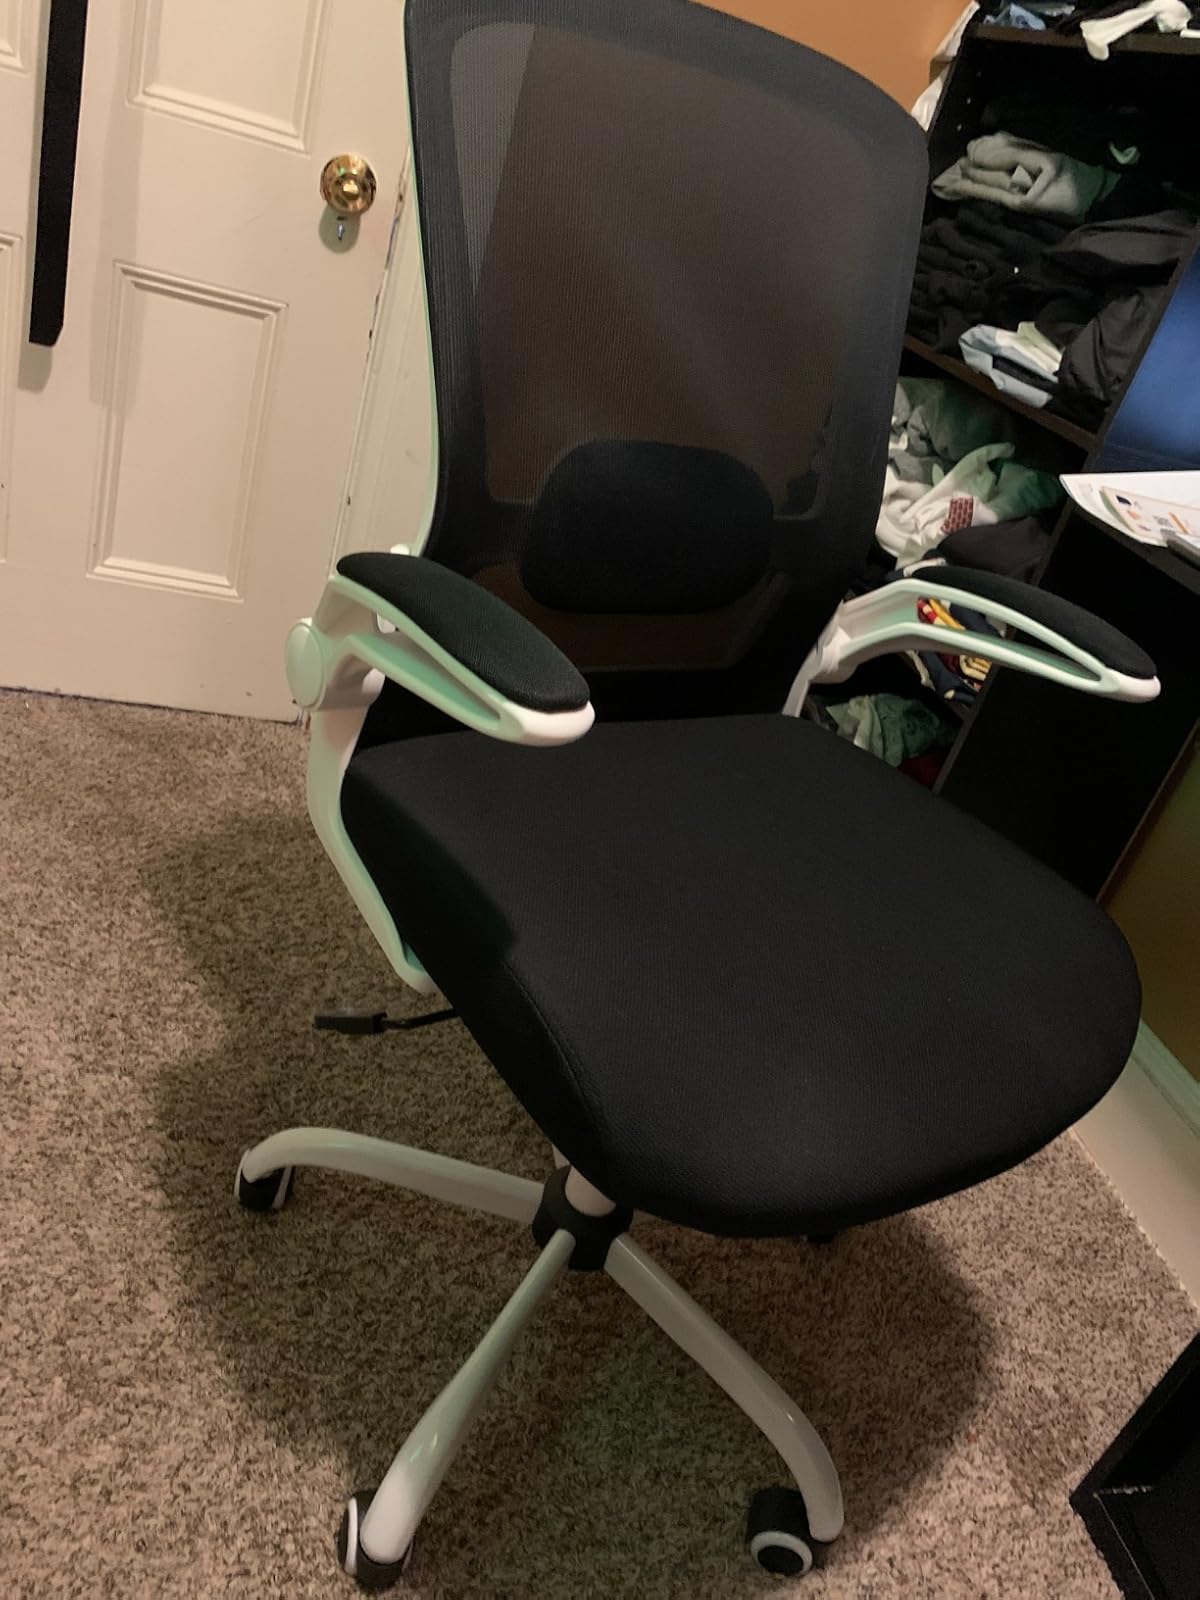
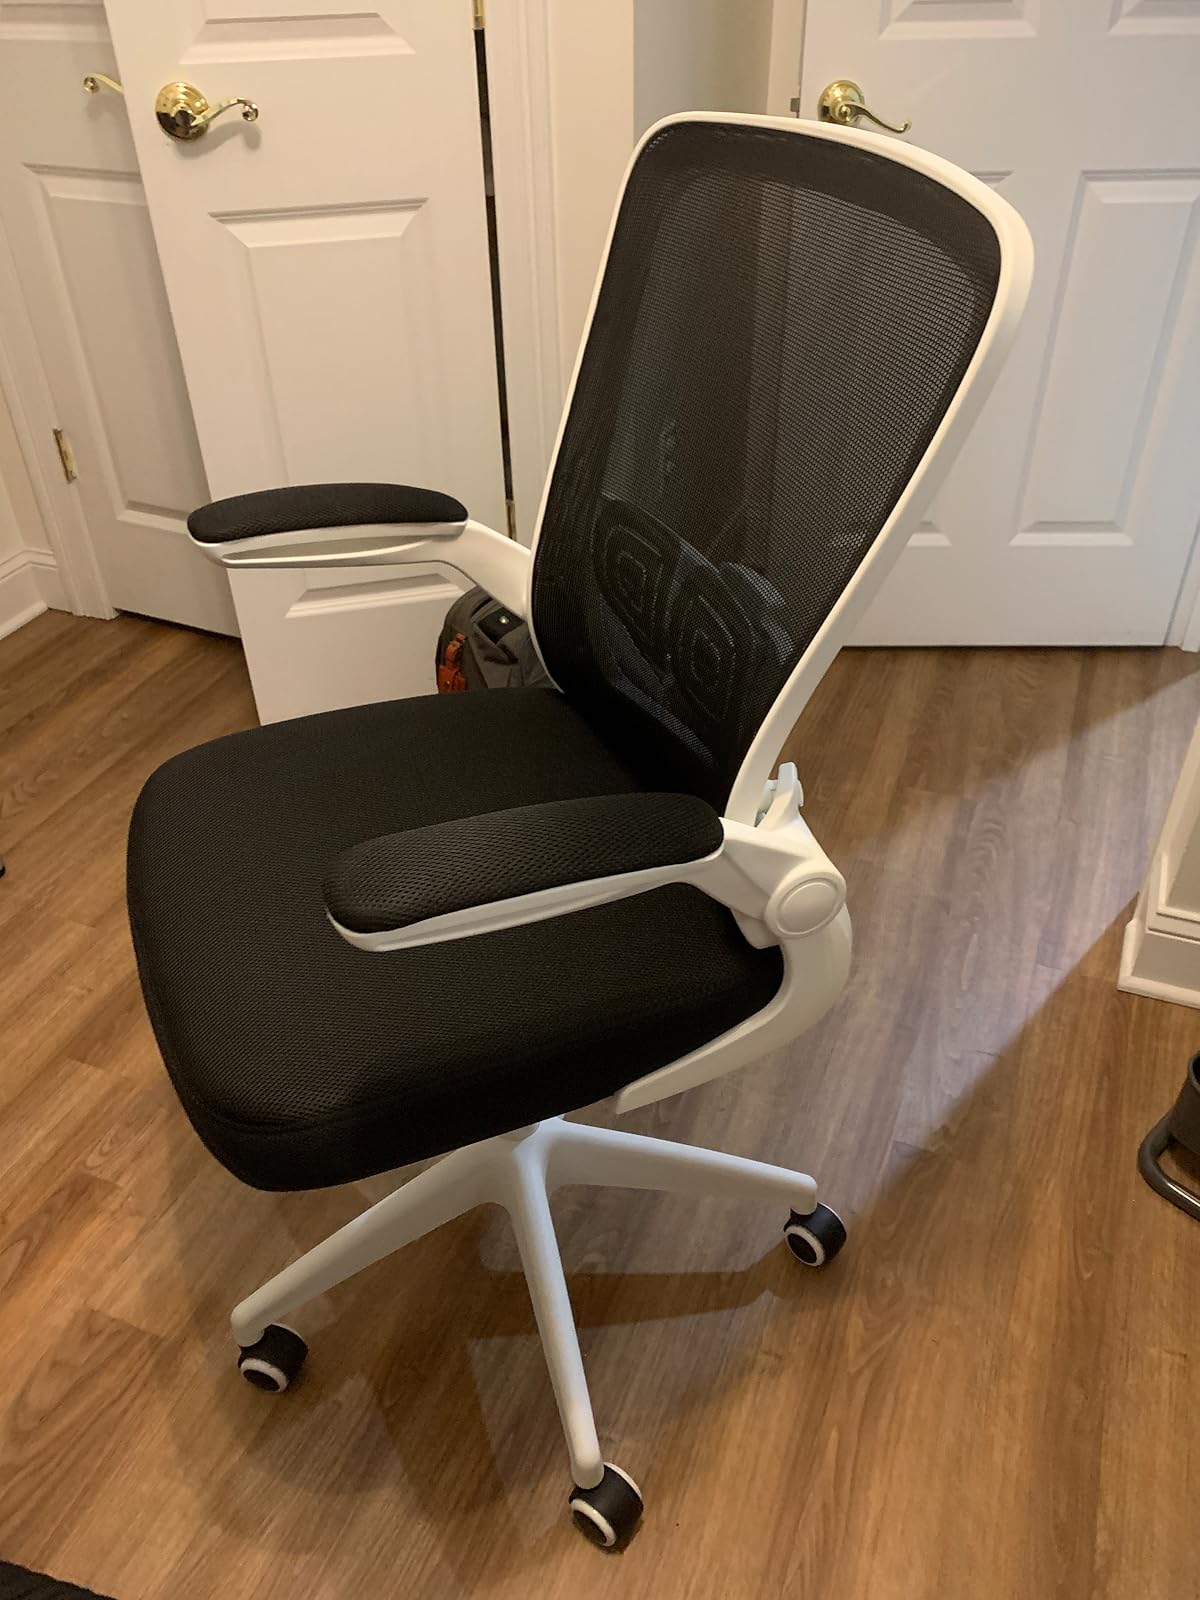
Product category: items_chair
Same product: no